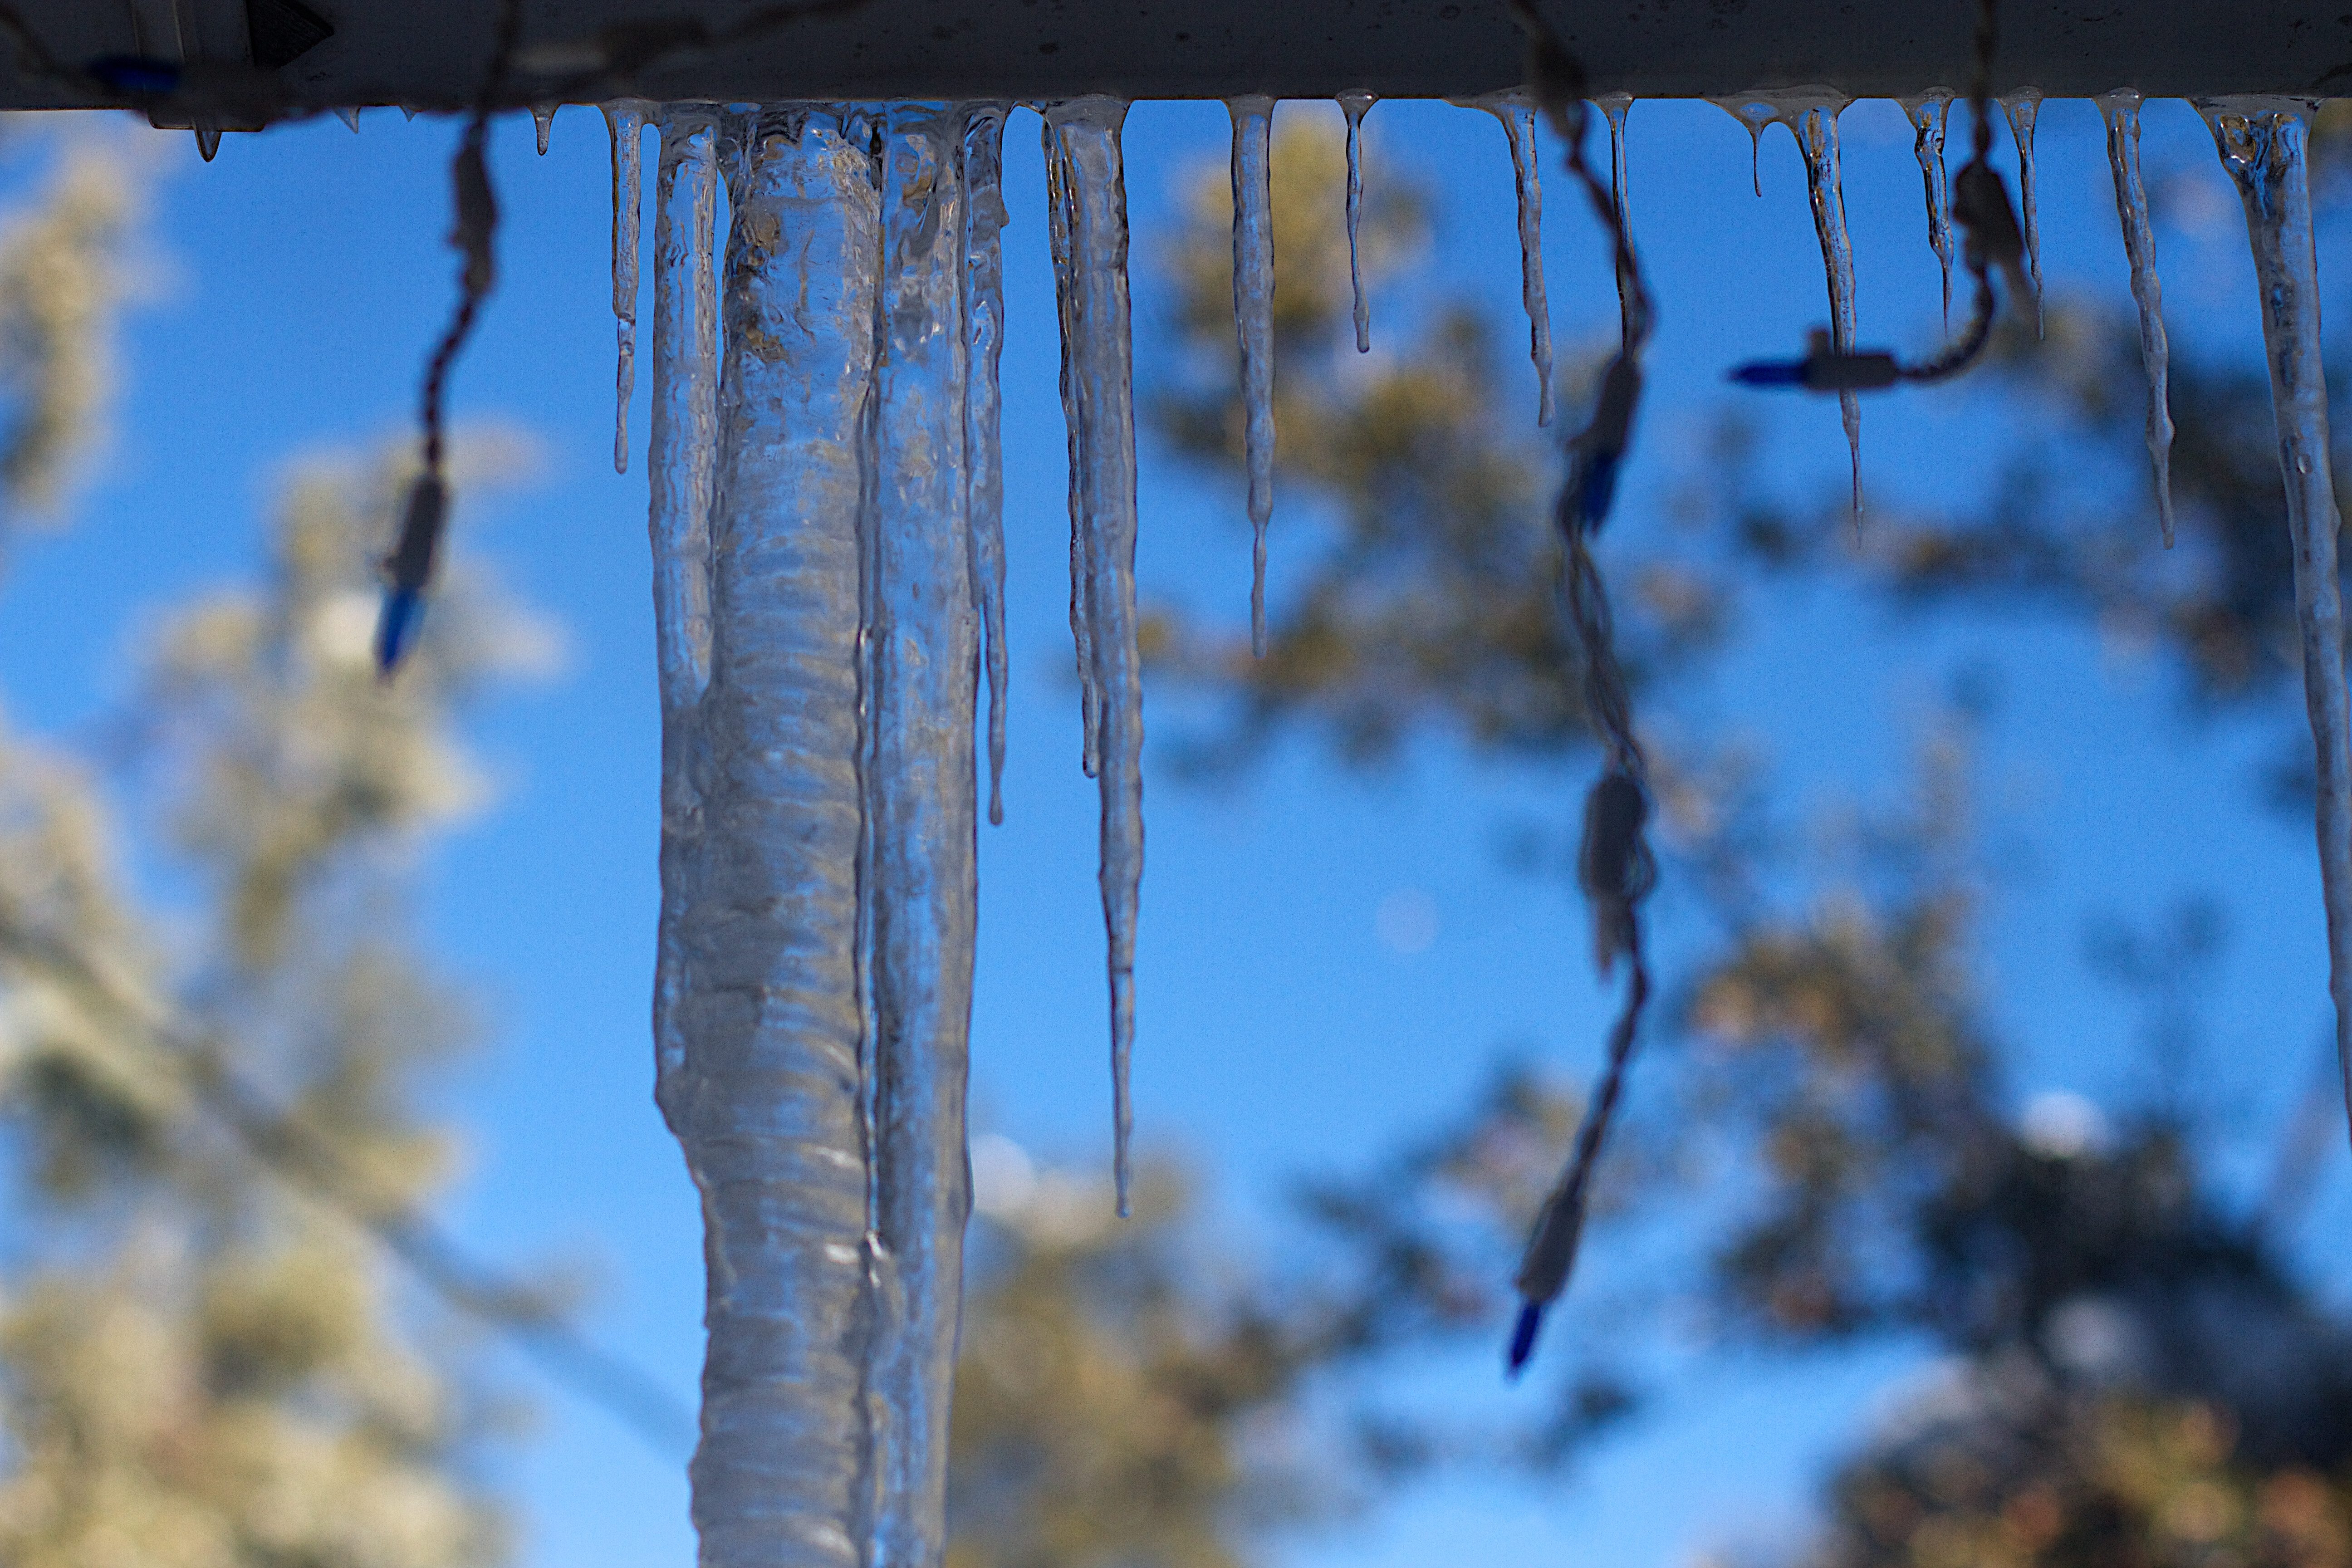
tree, nature, forest, branch, snow, winter, plant, sky, sunlight, leaf, frost, ice, reflection, autumn, blue, season, icicle, habitat, freezing, woody plant